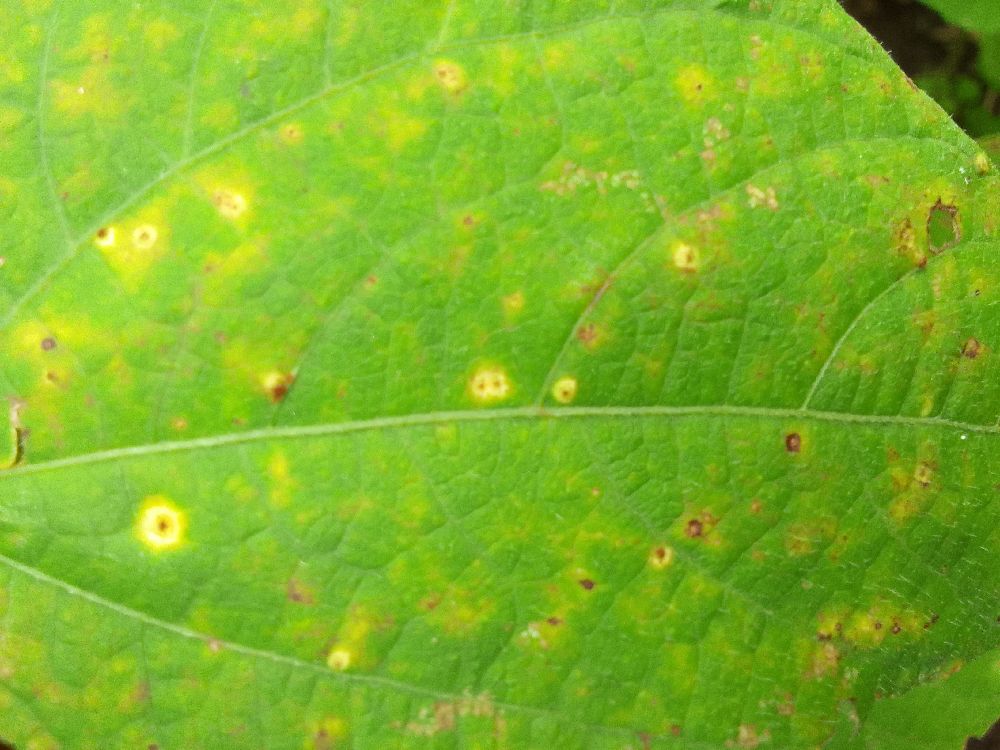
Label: rust